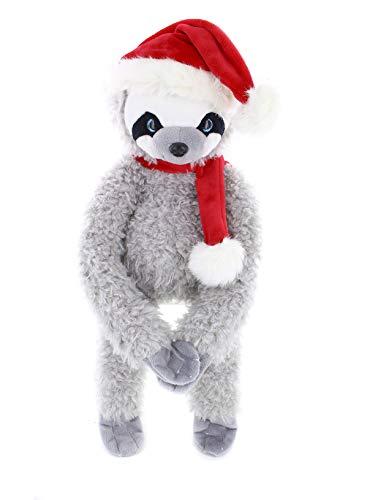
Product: Plushland Sloth Plush Stuffed Animal – Sloth Gift for Kids and Adults – Plush Toy with Long Cuddly Arms – Lazy Slowla – 12 Inches.
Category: Toys & Games | Stuffed Animals & Plush Toys
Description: A sloth plushier is the perfect gift for kids of all ages, with its soft high-quality fabric, it makes for endless fun.
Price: $19.99
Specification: ProductDimensions:12x5x4inches|ItemWeight:4.8ounces|ShippingWeight:4.8ounces(Viewshippingratesandpolicies)|ASIN:B07X8VWTBZ|Manufacturerrecommendedage:0-18years